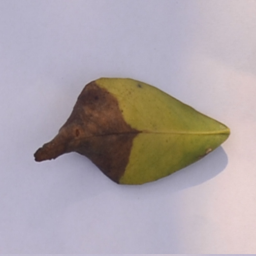
Plant part: leaf
Disease: black_spot